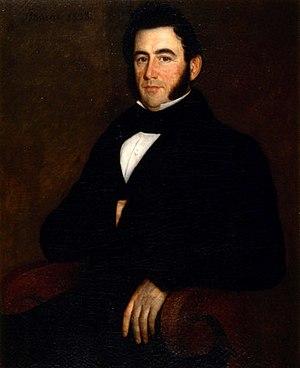
"Valcour Aimé, de son vrai nom ""François-Gabriel Aimé"", était un planteur de sucre et philanthrope de la paroisse Saint-James, premier raffineur de sucre à grande échelle de l'histoire de la Louisiane et propriétaire de la plus grande plantation du territoire, appelée « Le Petit Versailles de la Louisiane ».